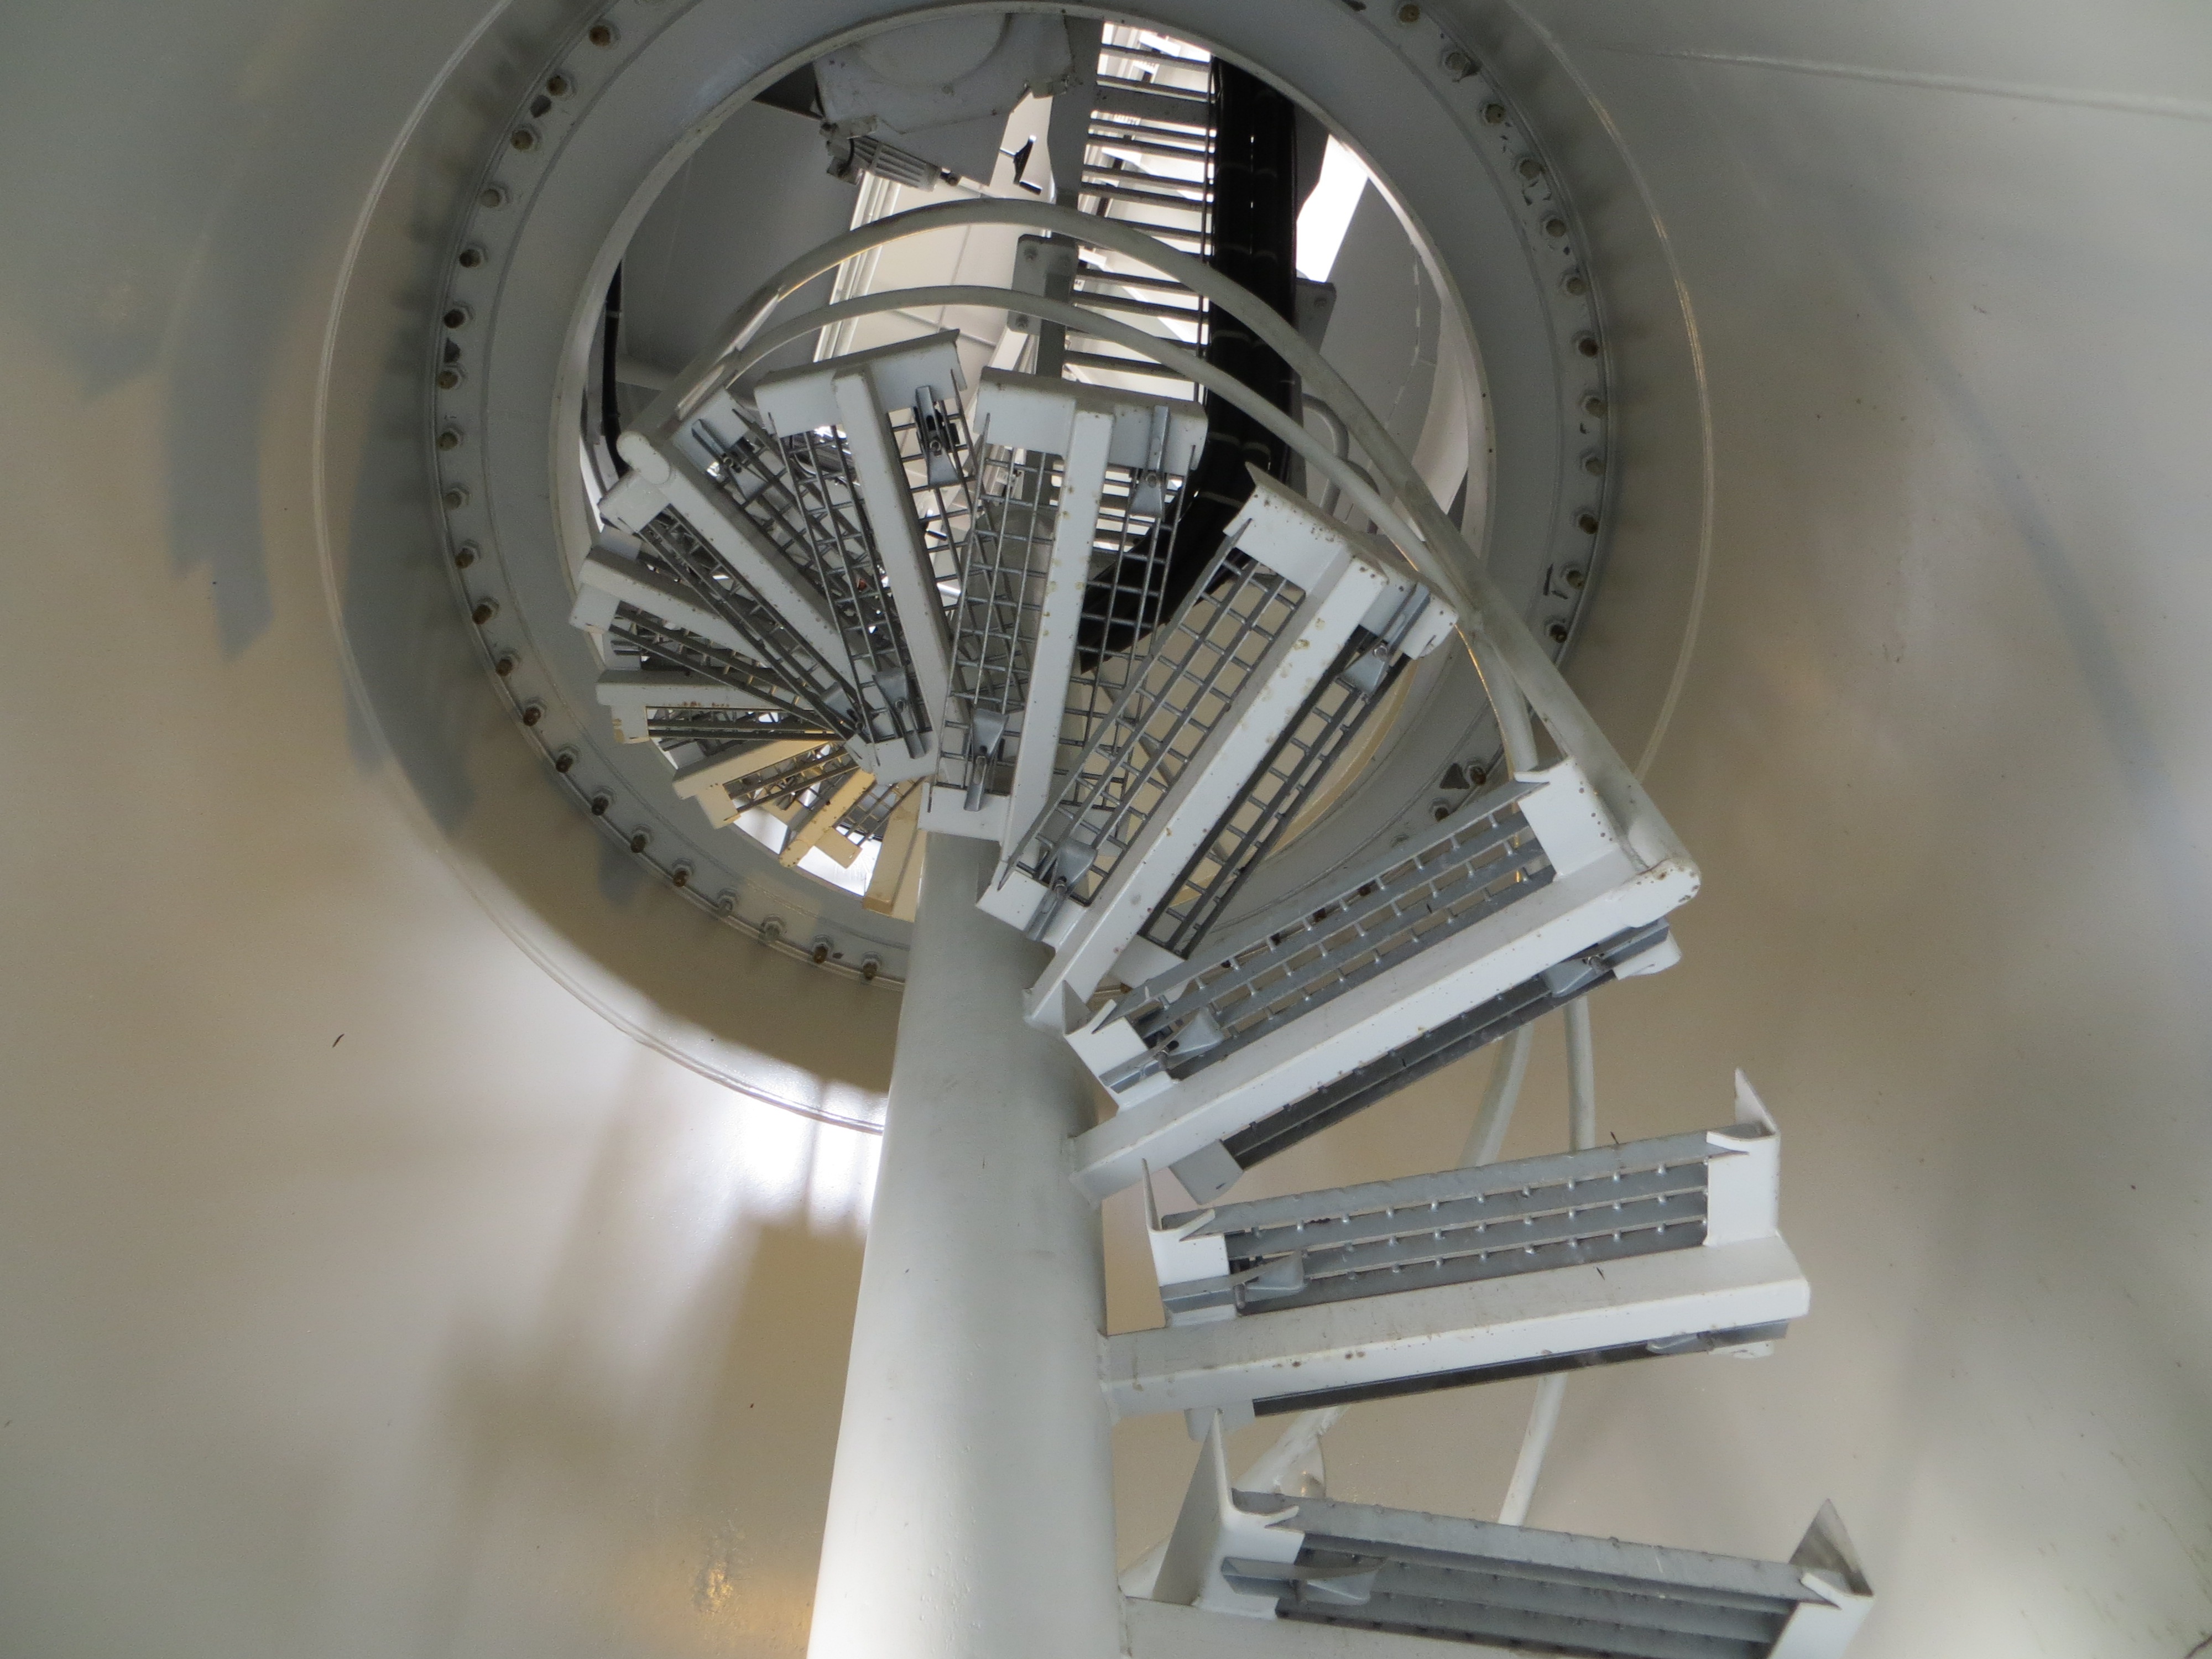
light, lighthouse, architecture, wheel, spiral, building, staircase, steel, ceiling, high, tower, metal, tire, concrete, spiral staircase, inside, snail, stairs, towers, emergence, gradually, free pictures, emergency staircase, aircraft engine